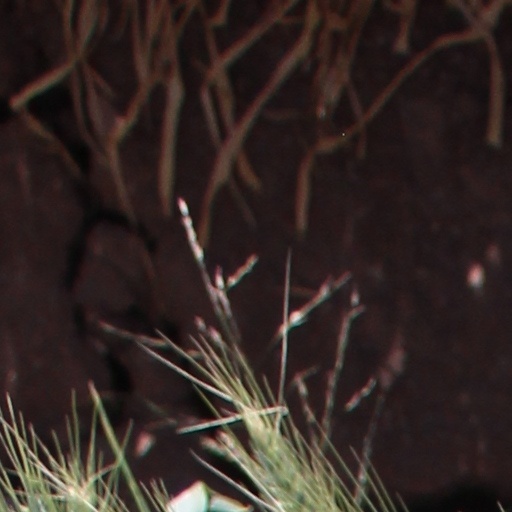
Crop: wheat